Taiwan Adventist Hospital

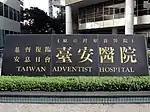
Taiwan Adventist Hospital stele

The hospital was relocated from Shanghai to Taipei in 1949, after mainland China was conquered by the Communists. Dr. Harry Willis Miller re-established it as Taiwan Sanitarium Hospital. Madame Chiang Kai-shek cut the ribbon on March 28, 1955, when the new hospital was completed. Later it was renamed Taiwan Sanitarium and Hospital, after it expanded its services. The hospital originally had 70 beds and later increased that number to 220. In 1971, the hospital started community health care work, and changed its name to Taiwan Adventist Hospital. After it became too small, a new hospital was built at the same location in 1986. In 2006, the hospital got the permission from the Department of Health for a new hospital and teaching hospital accreditation system. On February 21, 2012, Taiwan Adventist Hospital became the first hospital to be certified by SGS against the ISO 50001:20011 Energy Management Systems Standard.